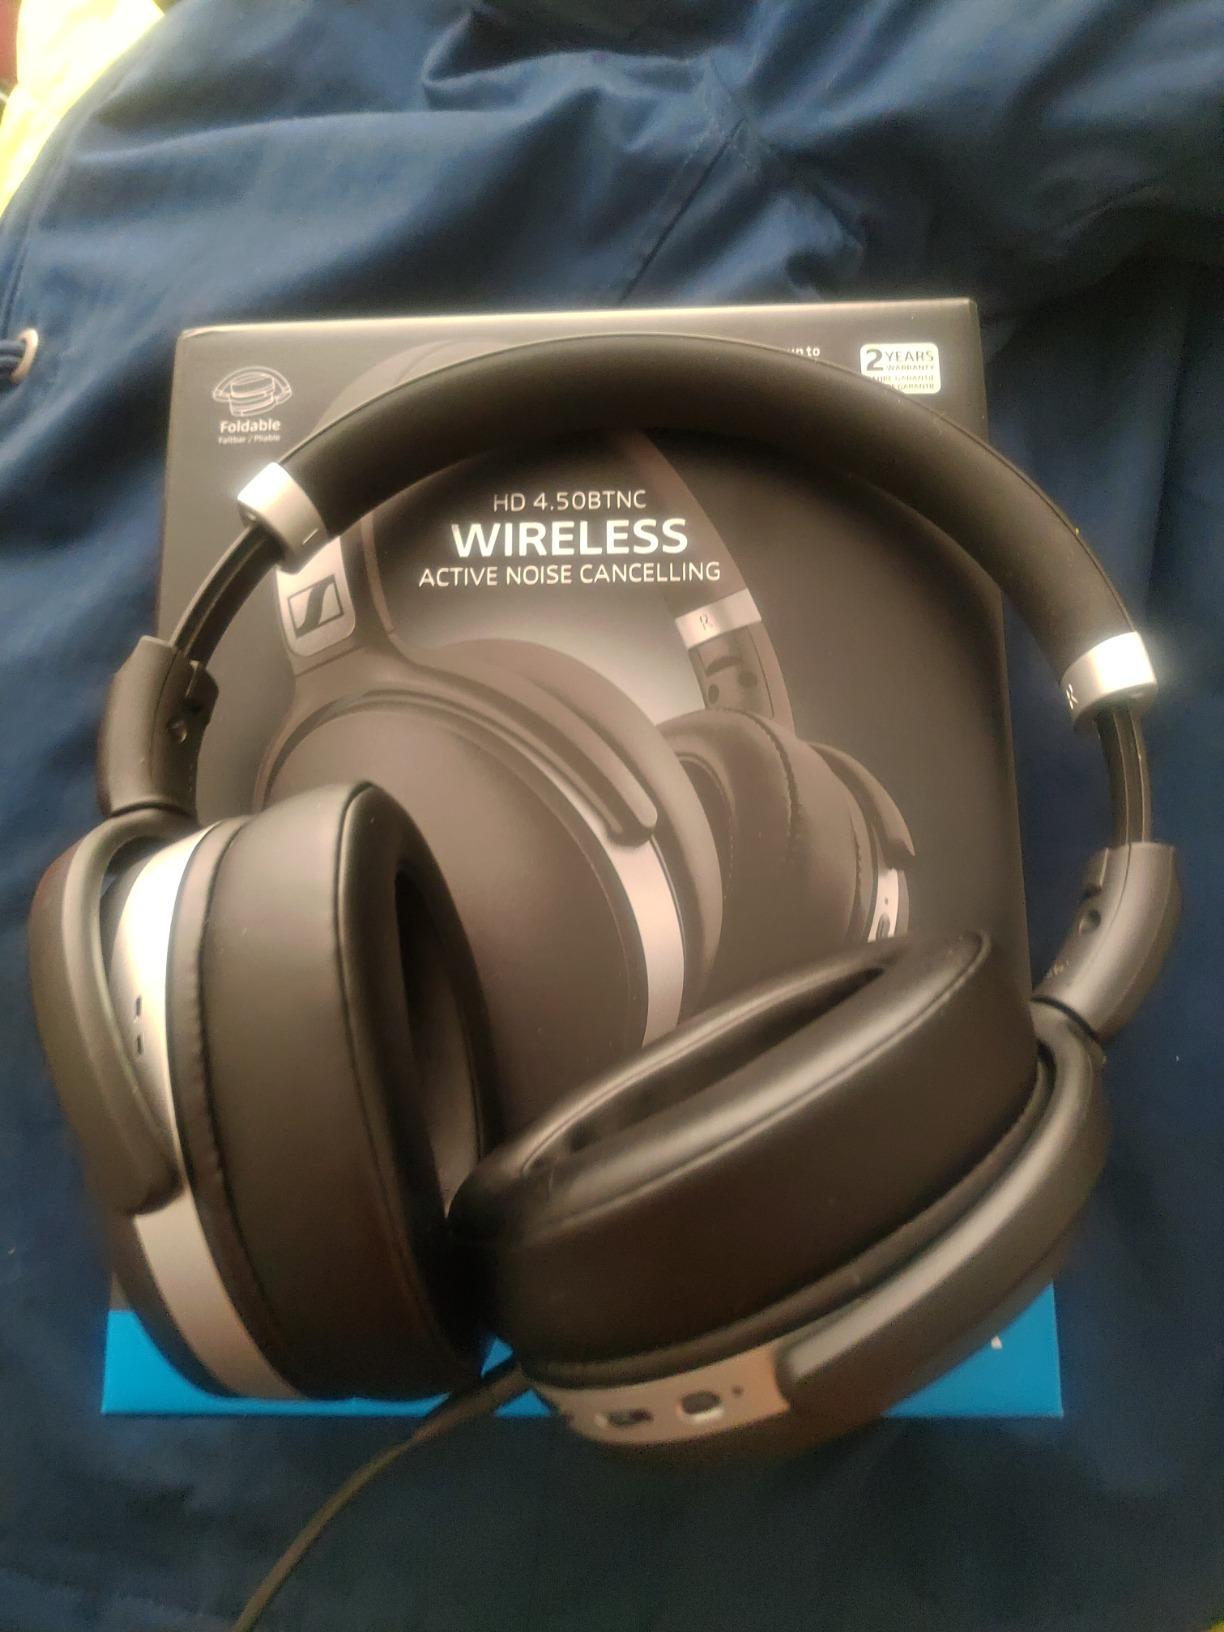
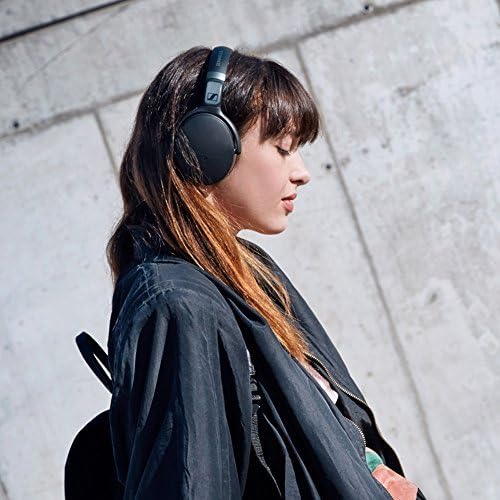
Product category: headphones
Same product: no